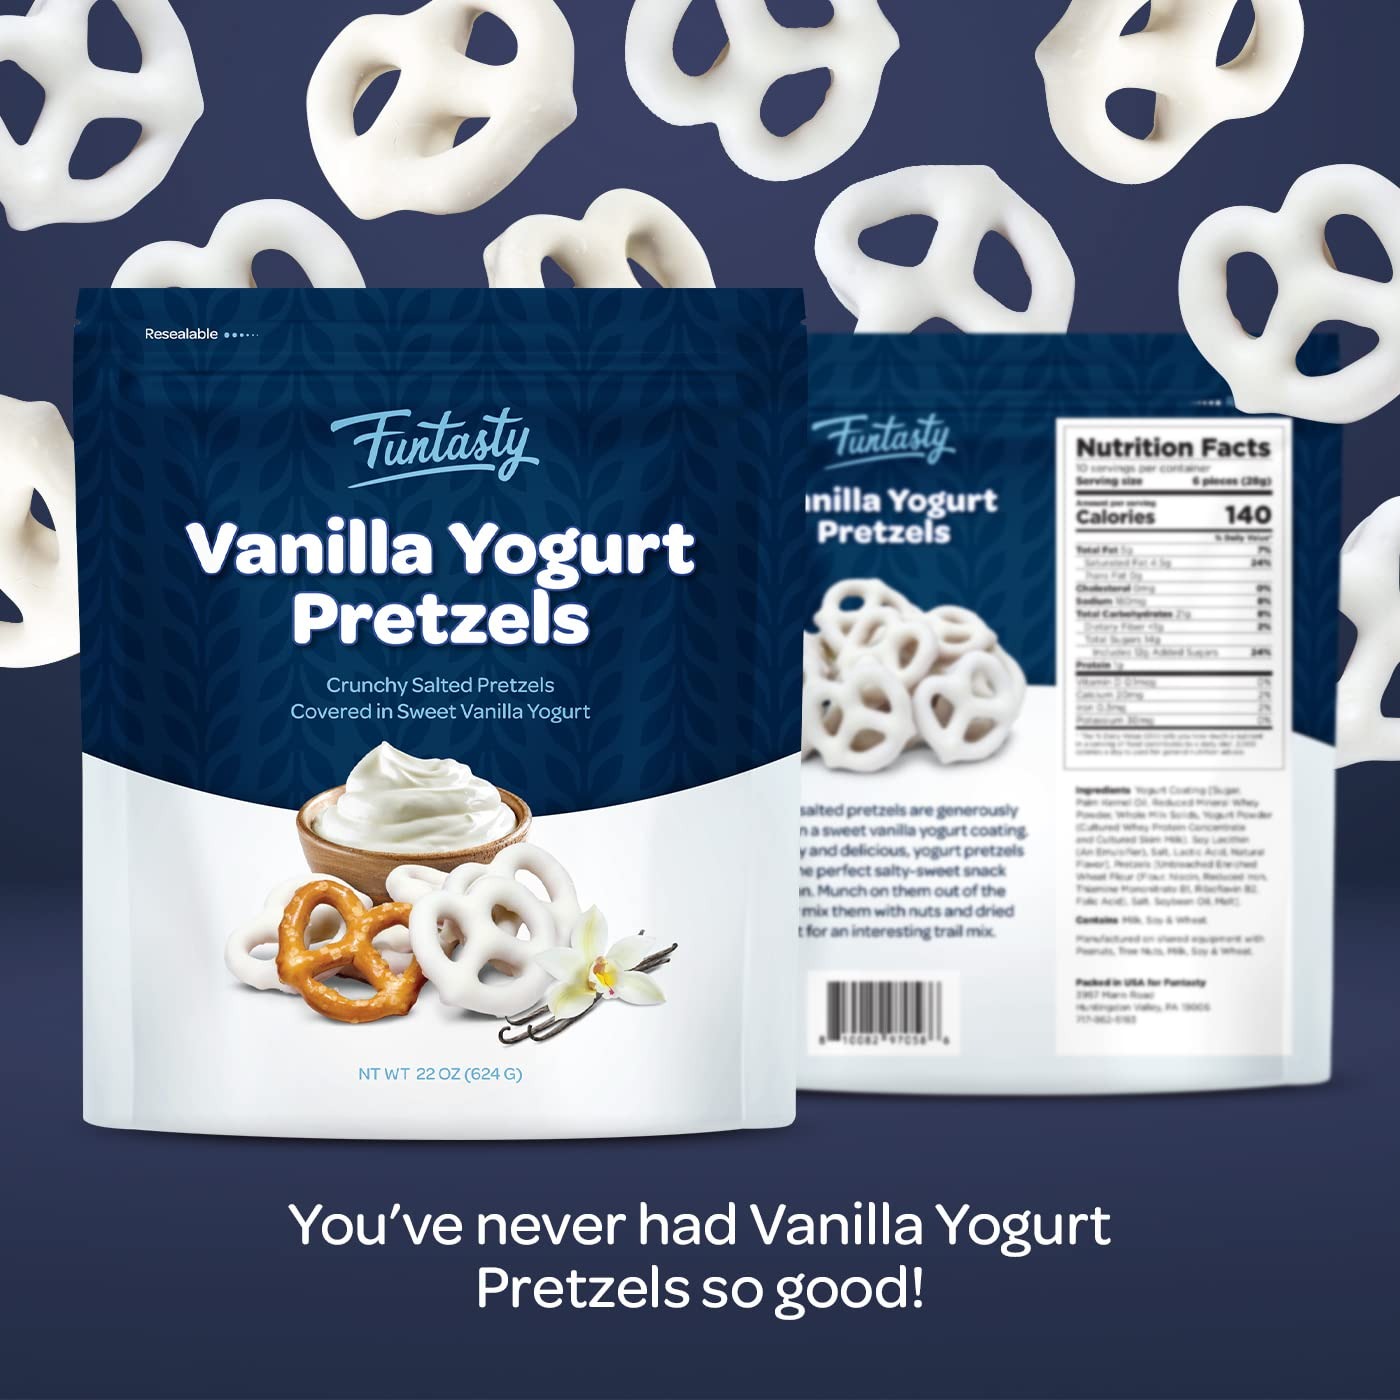
Item Name: Vanilla Yogurt Covered Pretzels - 22 Ounce Pack
Bullet Point 1: Funtasty Vanilla Yogurt-Coated Pretzels; 22-ounce pack
Bullet Point 2: Enjoy a tantalizing blend of smooth, creamy vanilla yogurt and the classic, hearty crunch of pretzels
Bullet Point 3: It's a taste sensation that's both comforting and exciting, making these pretzels suitable for a wide range of taste preferences
Bullet Point 4: Whether you're headed to work, school, or a weekend adventure, they're a flavorful companion for moments when you need a burst of creamy sweetness and a touch of crunch
Bullet Point 5: Also, use them as a delightful garnish for ice cream, yogurt parfaits, or baked goods, adding a touch of sophistication and a delightful textural element
Product Description: Vanilla Yogurt Covered Pretzels, available in a 22-ounce bag. These crunchy, lightly salted pretzels are generously coated in a smooth and creamy vanilla yogurt, creating a delightful treat that satisfies both sweet and savory cravings in every bite. The combination of the crisp pretzel and the sweet vanilla yogurt makes these a truly irresistible snack.
Value: 22.0
Unit: Ounce

Price: 19.99